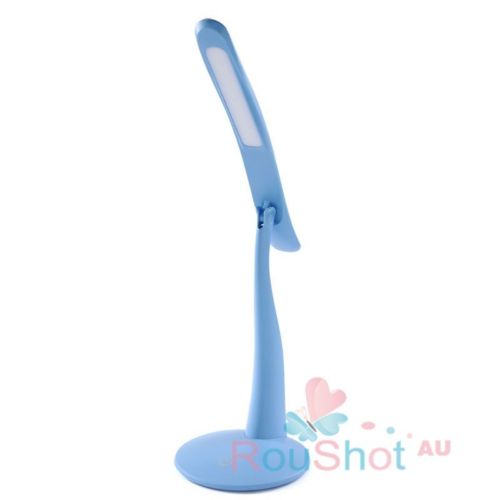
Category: lamp